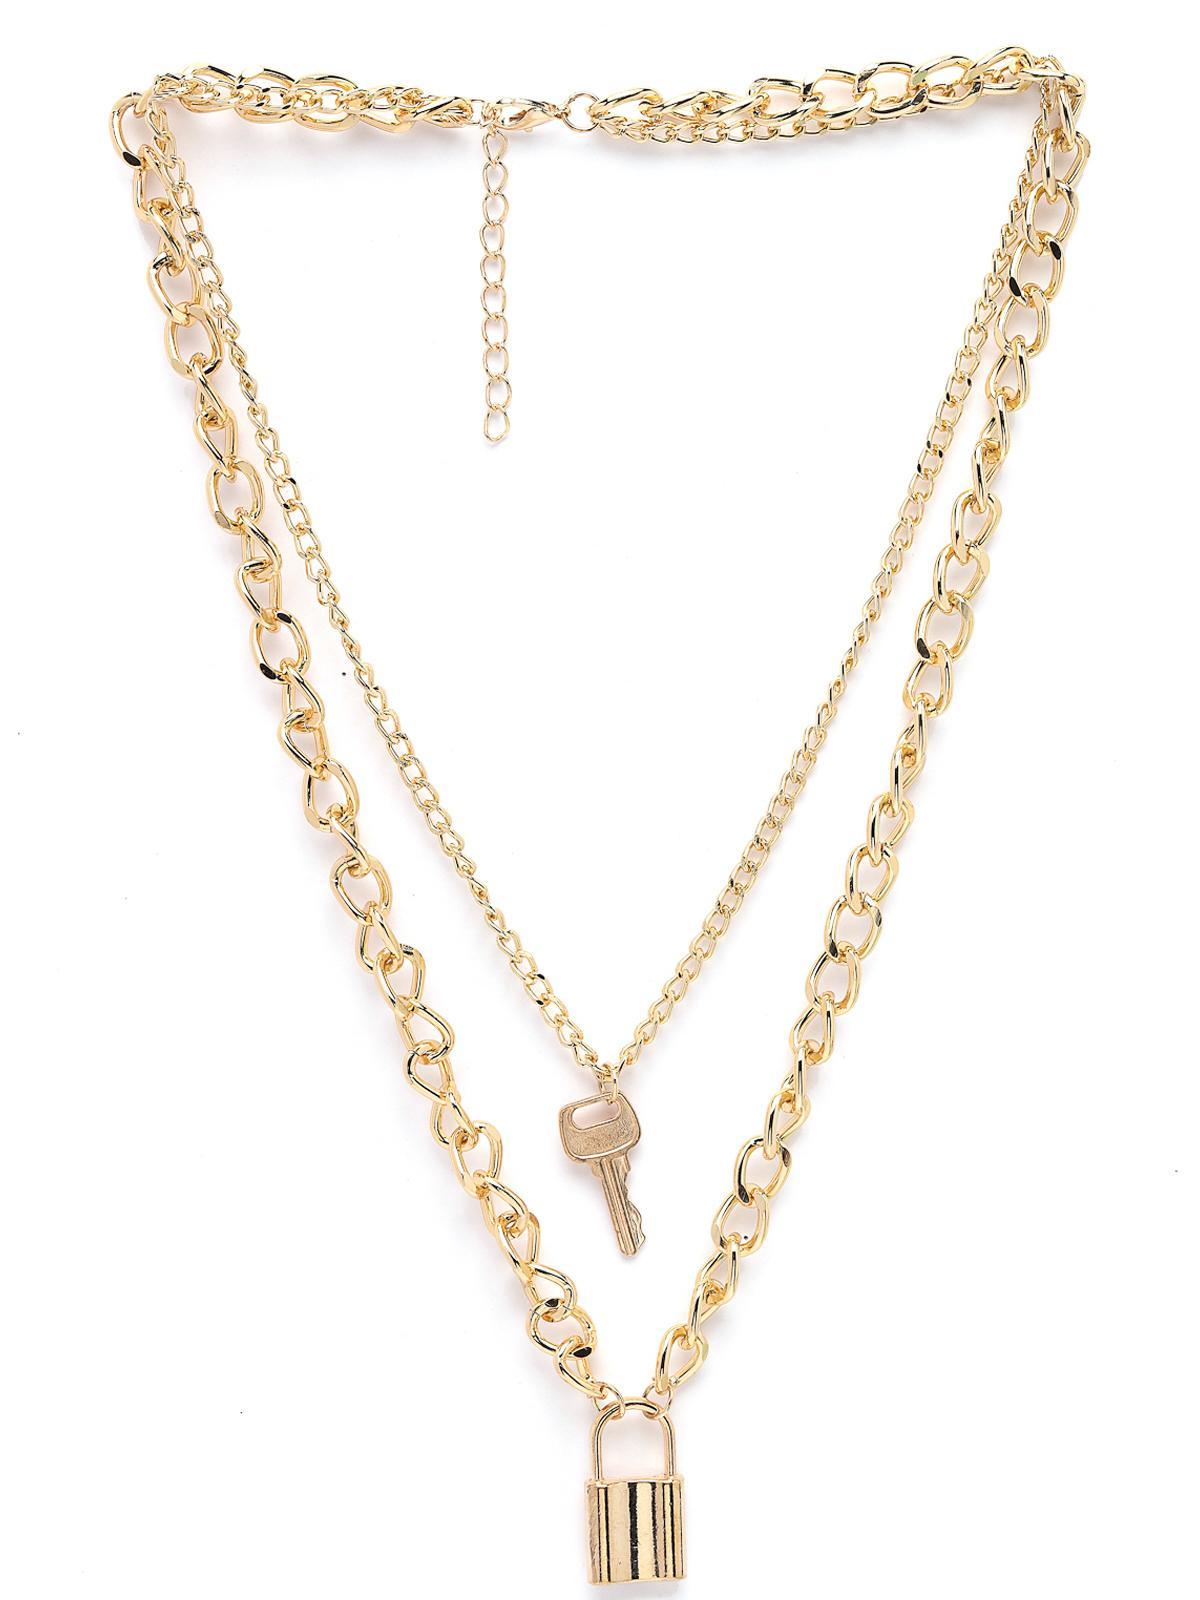
Scintillare by Sukkhi Iconic Style Gold Plated Key Lock Pendant Necklace for Women & Girls |Birthday Gift for Girls And Women Anniversary Gift for Wife| Gifts Collection|N106787
Type: Necklaces & Pendants
Brand: Scintillare by Sukkhi
Price: Rs. 275
 Unlock the epitome of style with Scintillare by Sukkhi's Iconic Style Gold Plated Key Lock Pendant Necklace. Perfect for women and girls, it's an ideal birthday or anniversary gift. The iconic design features a key lock pendant in gold-plated brilliance, adding a touch of timeless elegance to any ensemble. Elevate your look with this stunning necklace, an iconic and chic addition to your collection. Scintillare by Sukkhi offers a thoughtfully crafted choice from their Gifts Collection, ensuring every occasion is celebrated with grace and enduring style.Disclaimer:There may be slight variation in shade and colour due to photographic effects and monitor settings
Included: 1 Necklace